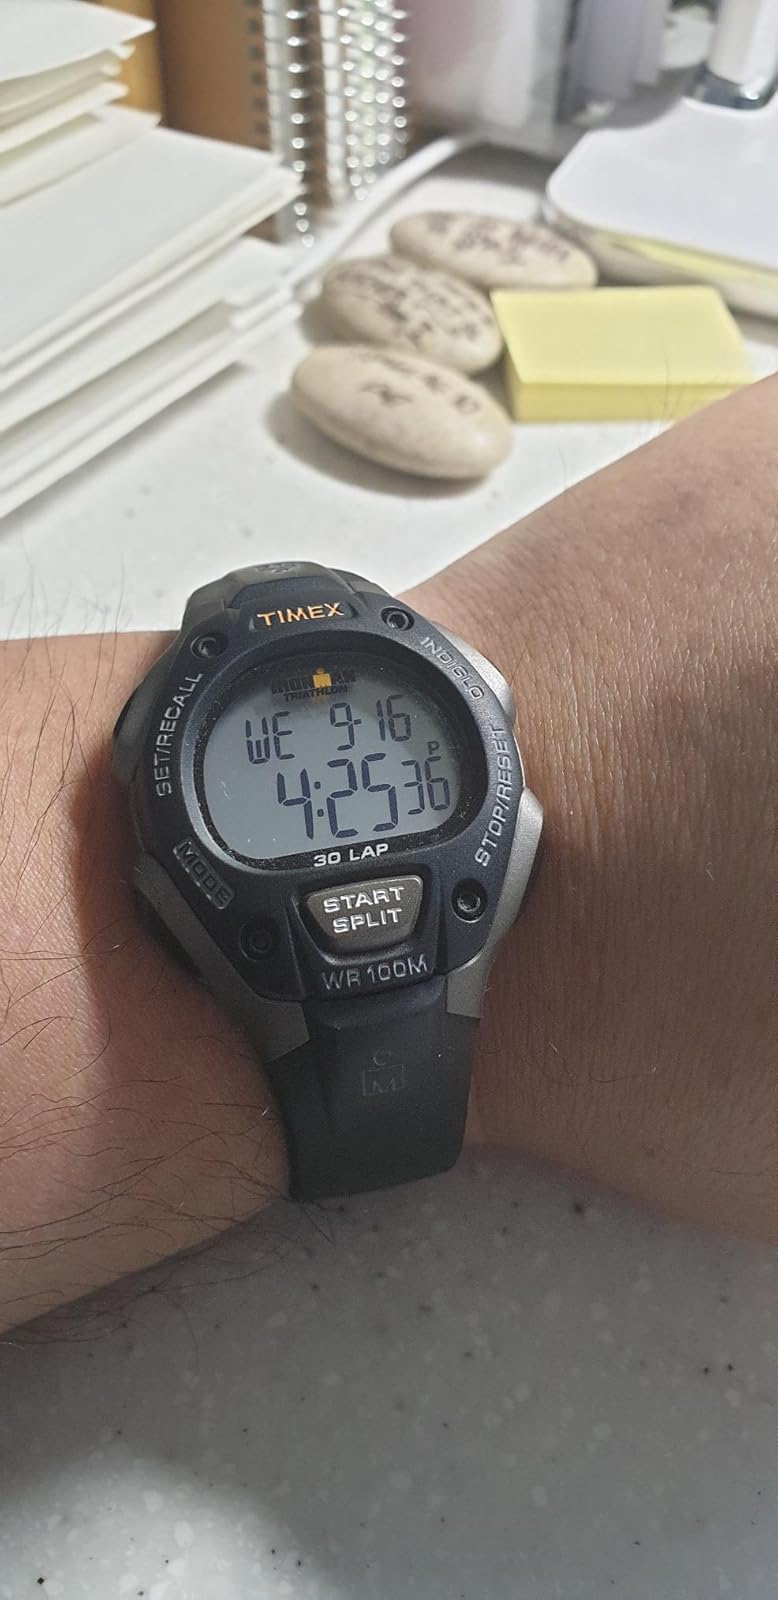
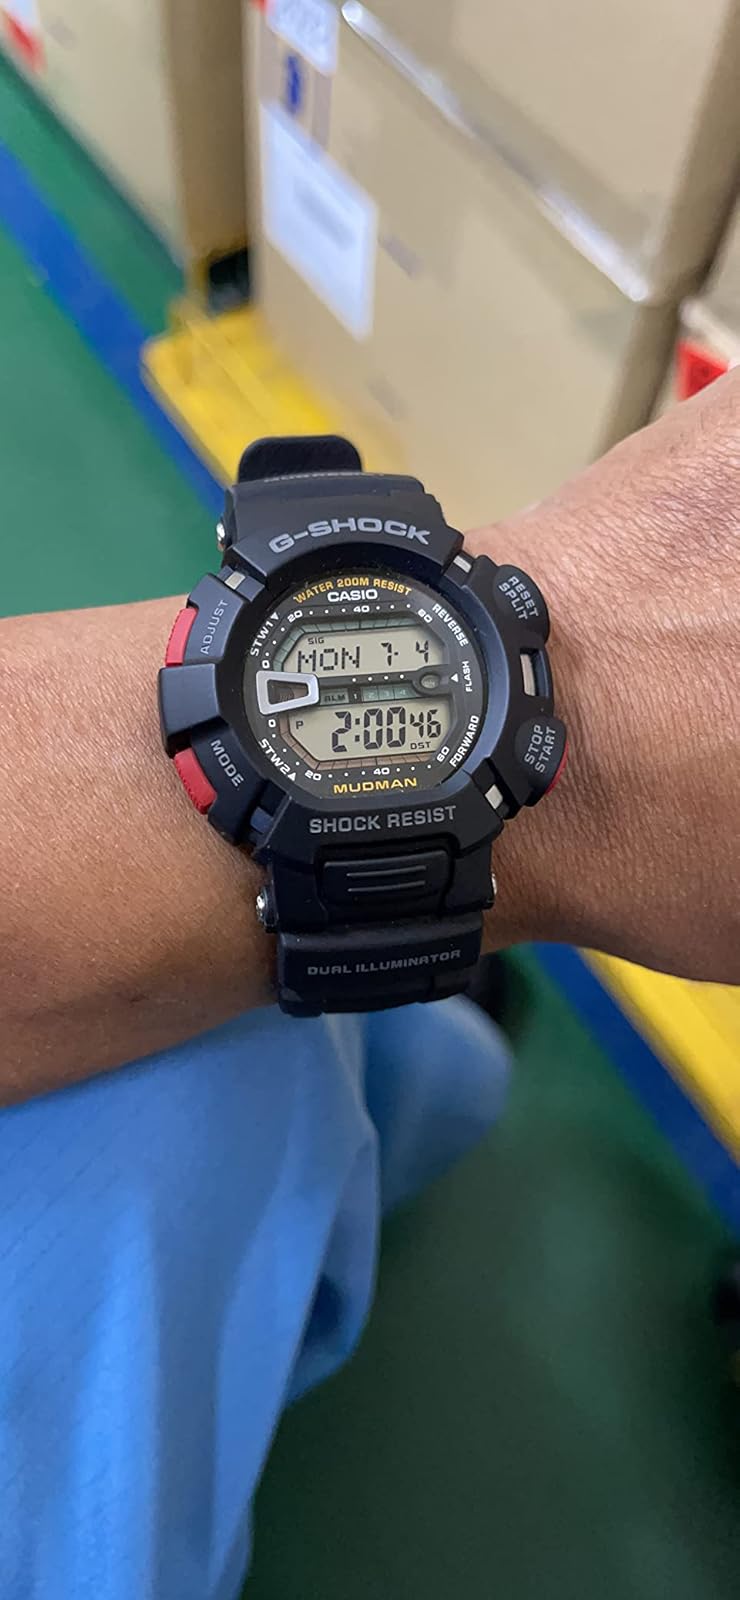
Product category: accessories_watch
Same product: no